United Nations Security Council Resolution 414

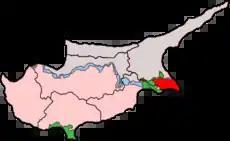
Divided Cyprus

United Nations Security Council Resolution 414, adopted on 15 September 1977, after hearing from the Permanent Representative of the Republic of Cyprus, the Council expressed concern at recent developments in the country, particularly in the Famagusta area. It noted the urgency of progress on a peace settlement, reaffirming resolutions 365 (1974), 367 (1975) and General Assembly Resolution 2312 (1974).